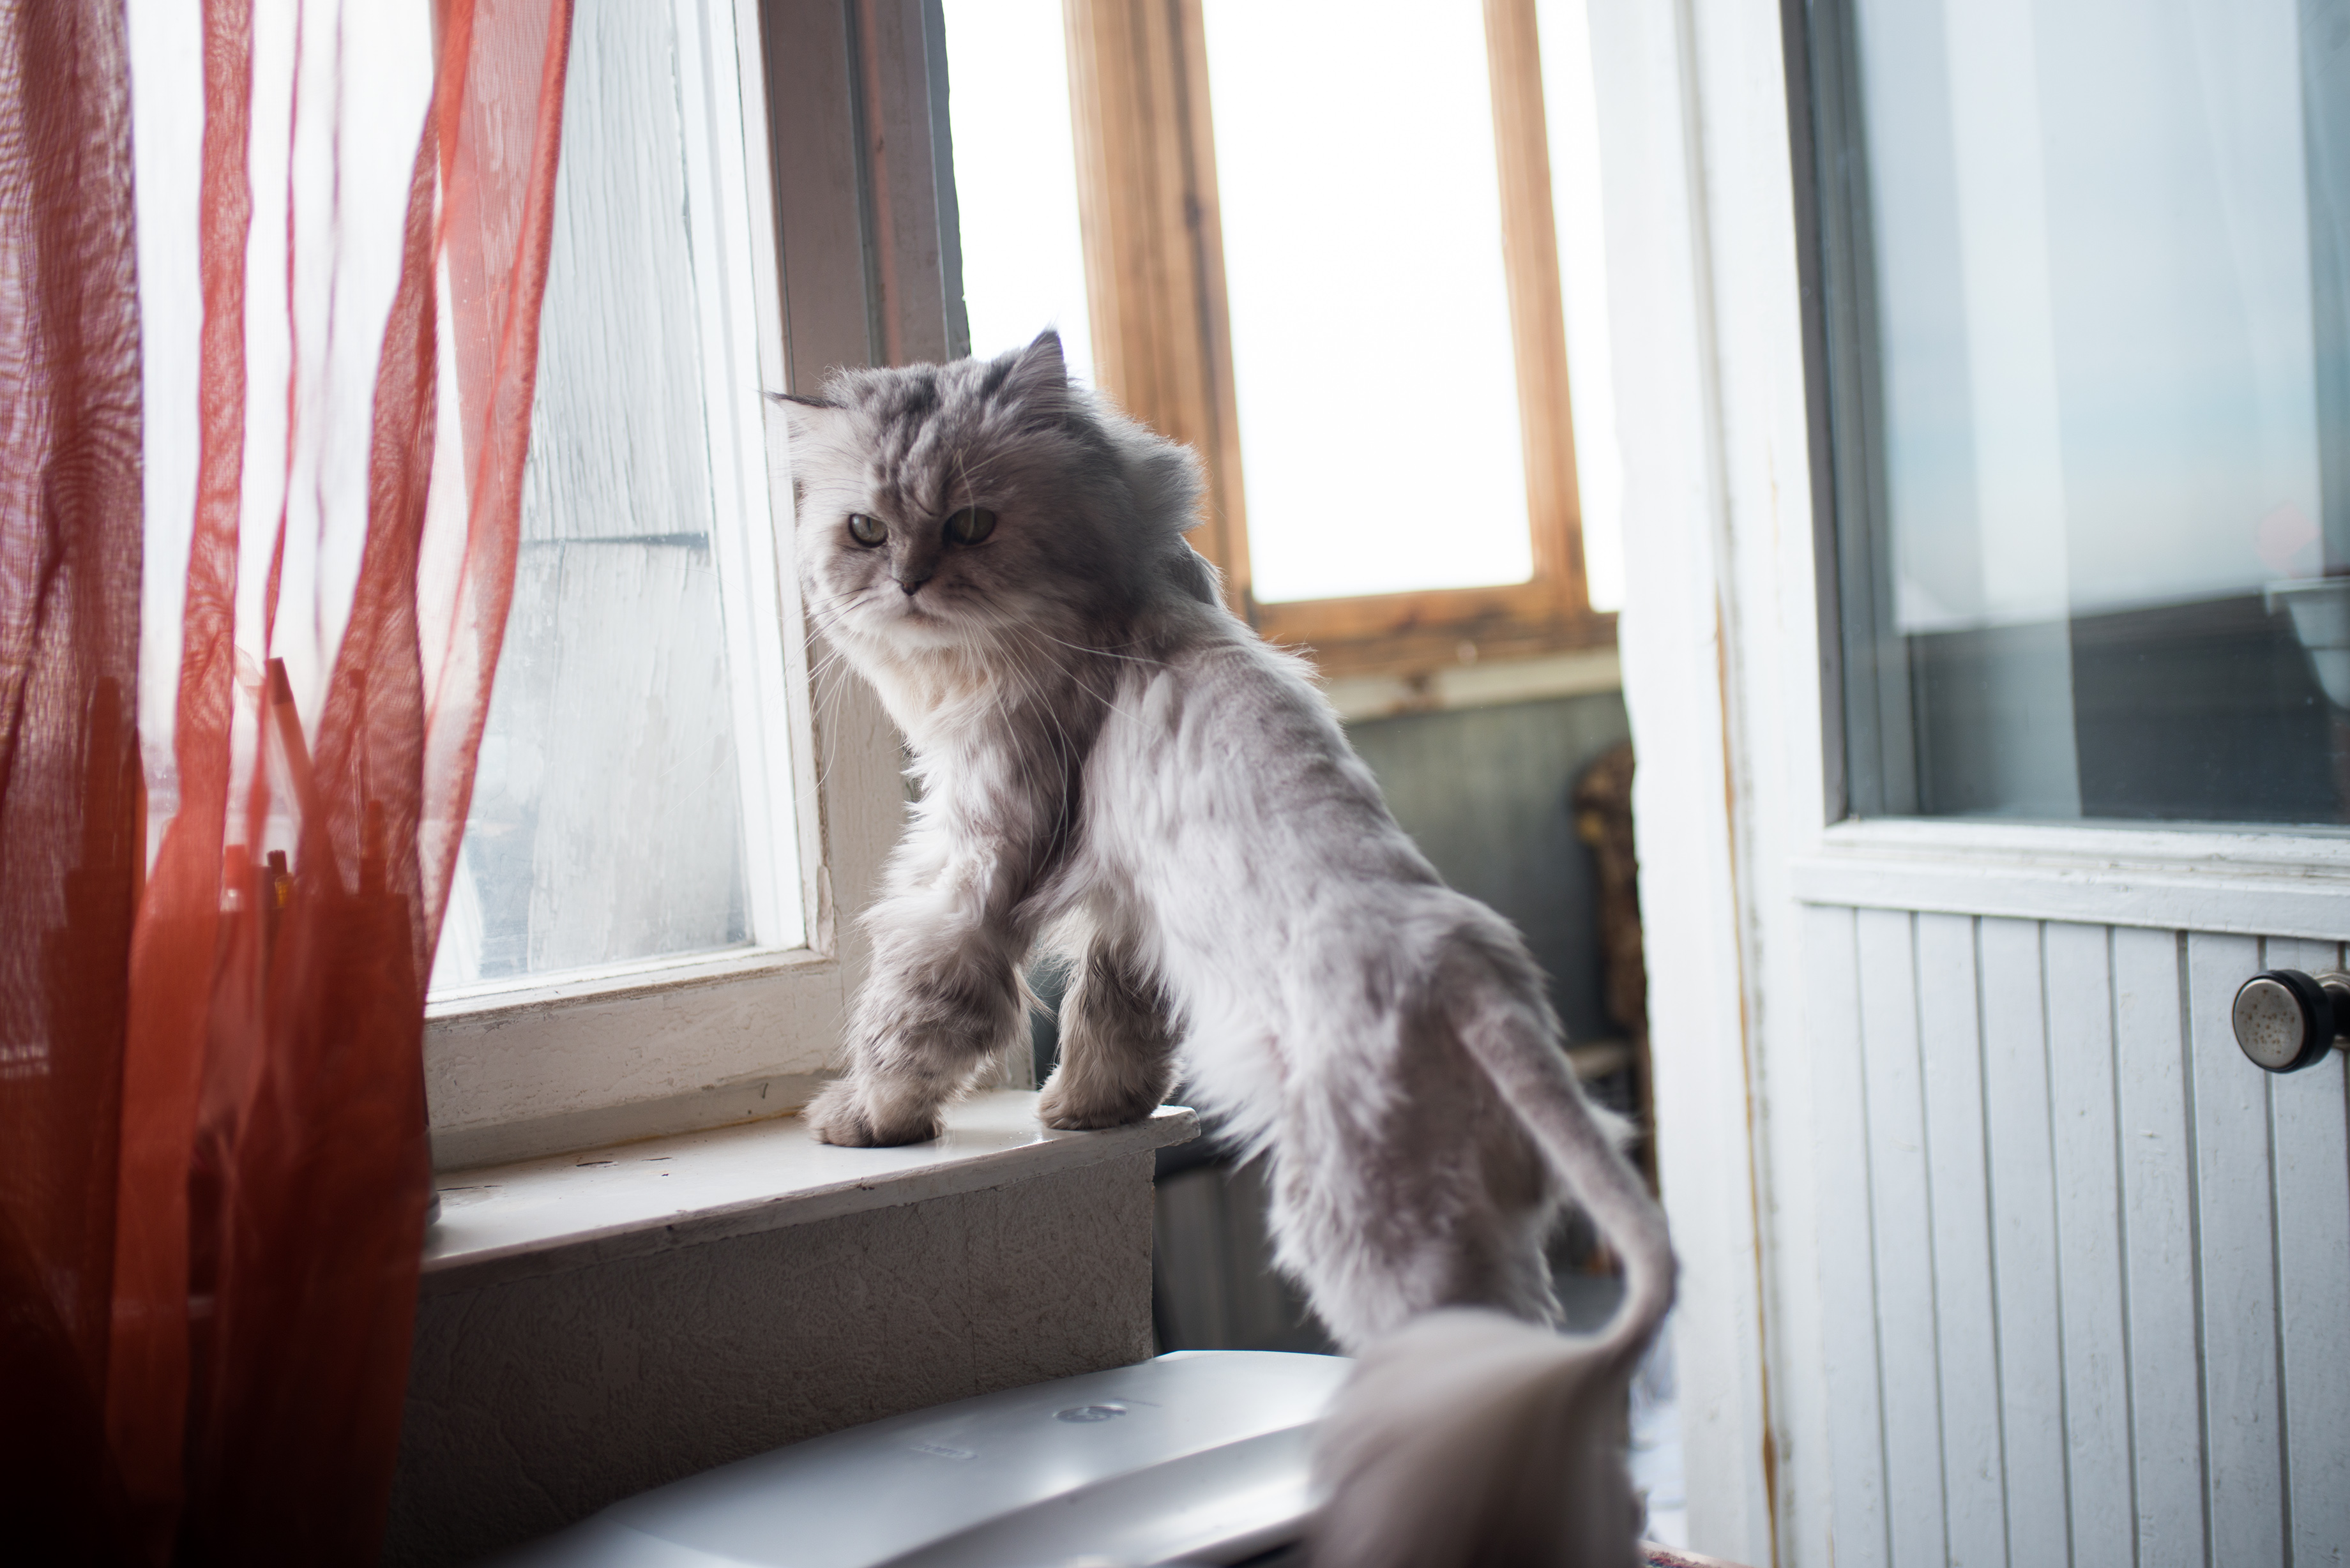
nature, animal, europe, pet, kitten, cat, feline, mammal, nikon, pets, cats, whiskers, cool image, animals, vertebrate, chat, 28, moscow, gato, nikkor, russia, chats, d800, moskau, nikond800, moscou, marcello, persian, chinchilla, nikkor357028, 3570, small to medium sized cats, cat like mammal